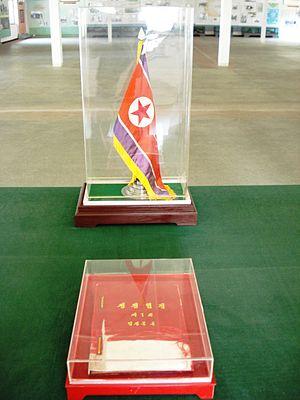
L'armistice de Panmunjeom est signé le 27 juillet 1953 entre la Corée du Nord et la Chine d'une part, et l'Organisation des Nations unies d'autre part, dans le village de Panmunjeom, situé du côté nord-coréen de la zone démilitarisée, aujourd'hui disparu. Celui-ci met fin officiellement à la guerre de Corée, bien que la Corée du Sud ne l'ait jamais signé et que les deux parties soient ainsi toujours techniquement en guerre, aucun traité de paix n'ayant été par ailleurs ratifié.